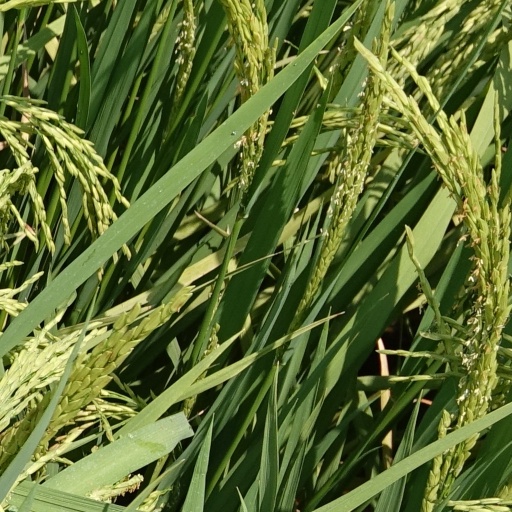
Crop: rice